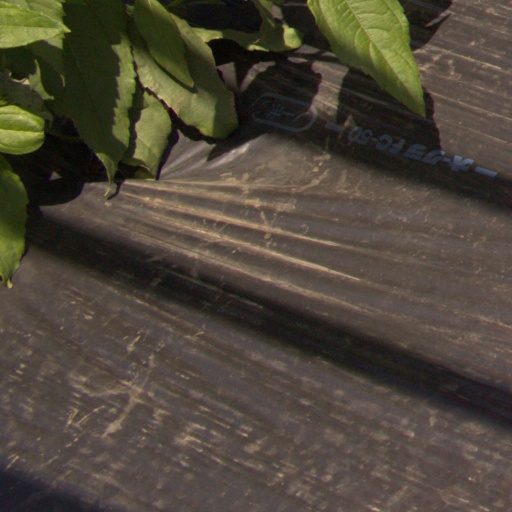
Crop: Jerusalem artichoke